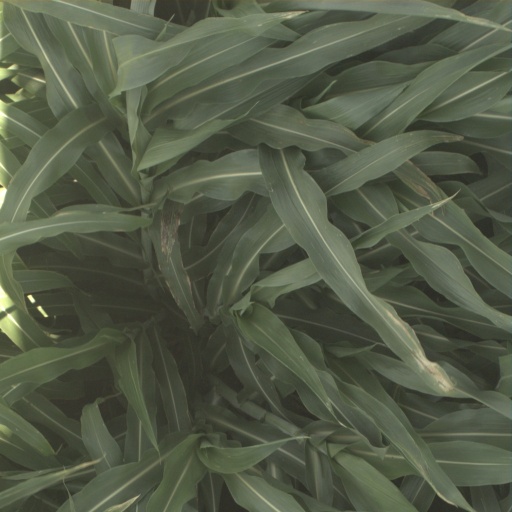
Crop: sorghum